Des Moines, Iowa

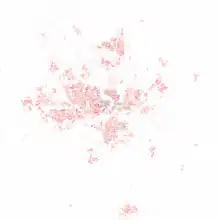
Map of racial distribution in Des Moines, 2010 U.S. Census. Each dot is 25 people:

According to the United States Census Bureau, the city has an area of , of which is land and is covered by water. It is above sea level at the confluence of the Raccoon and Des Moines Rivers.